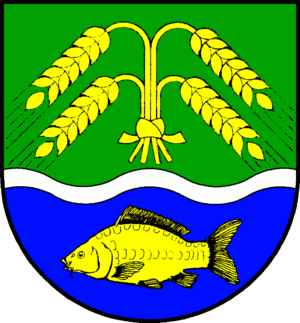
Westerau est une commune allemande du Schleswig-Holstein, située dans l'arrondissement de Stormarn, à six kilomètres au sud de Reinfeld. Westerau fait partie de l'Amt Nordstormarn qui regroupe douze communes autour de Reinfeld.
Le terme carpe est un nom vernaculaire utilisé pour désigner le plus fréquemment des poissons d'eau douce de la famille des Cyprinidae. Ce nom est ambigu car il peut signifier génériquement l'ensemble de la famille, voire l'ensemble de l'ordre. En France, en Belgique et au Canada, « carpe » associe plus particulièrement la carpe commune. Il n'en est pas de même dans d'autres pays francophones où il décrit aussi d'autres espèces parmi les perciformes comme des Kuhliidae, des Anostomidae, des Cichlidae, et même des poissons de mer, des Lutjanidae aux Seychelles et en Afrique de l'Ouest dont les « carpes rouges ».